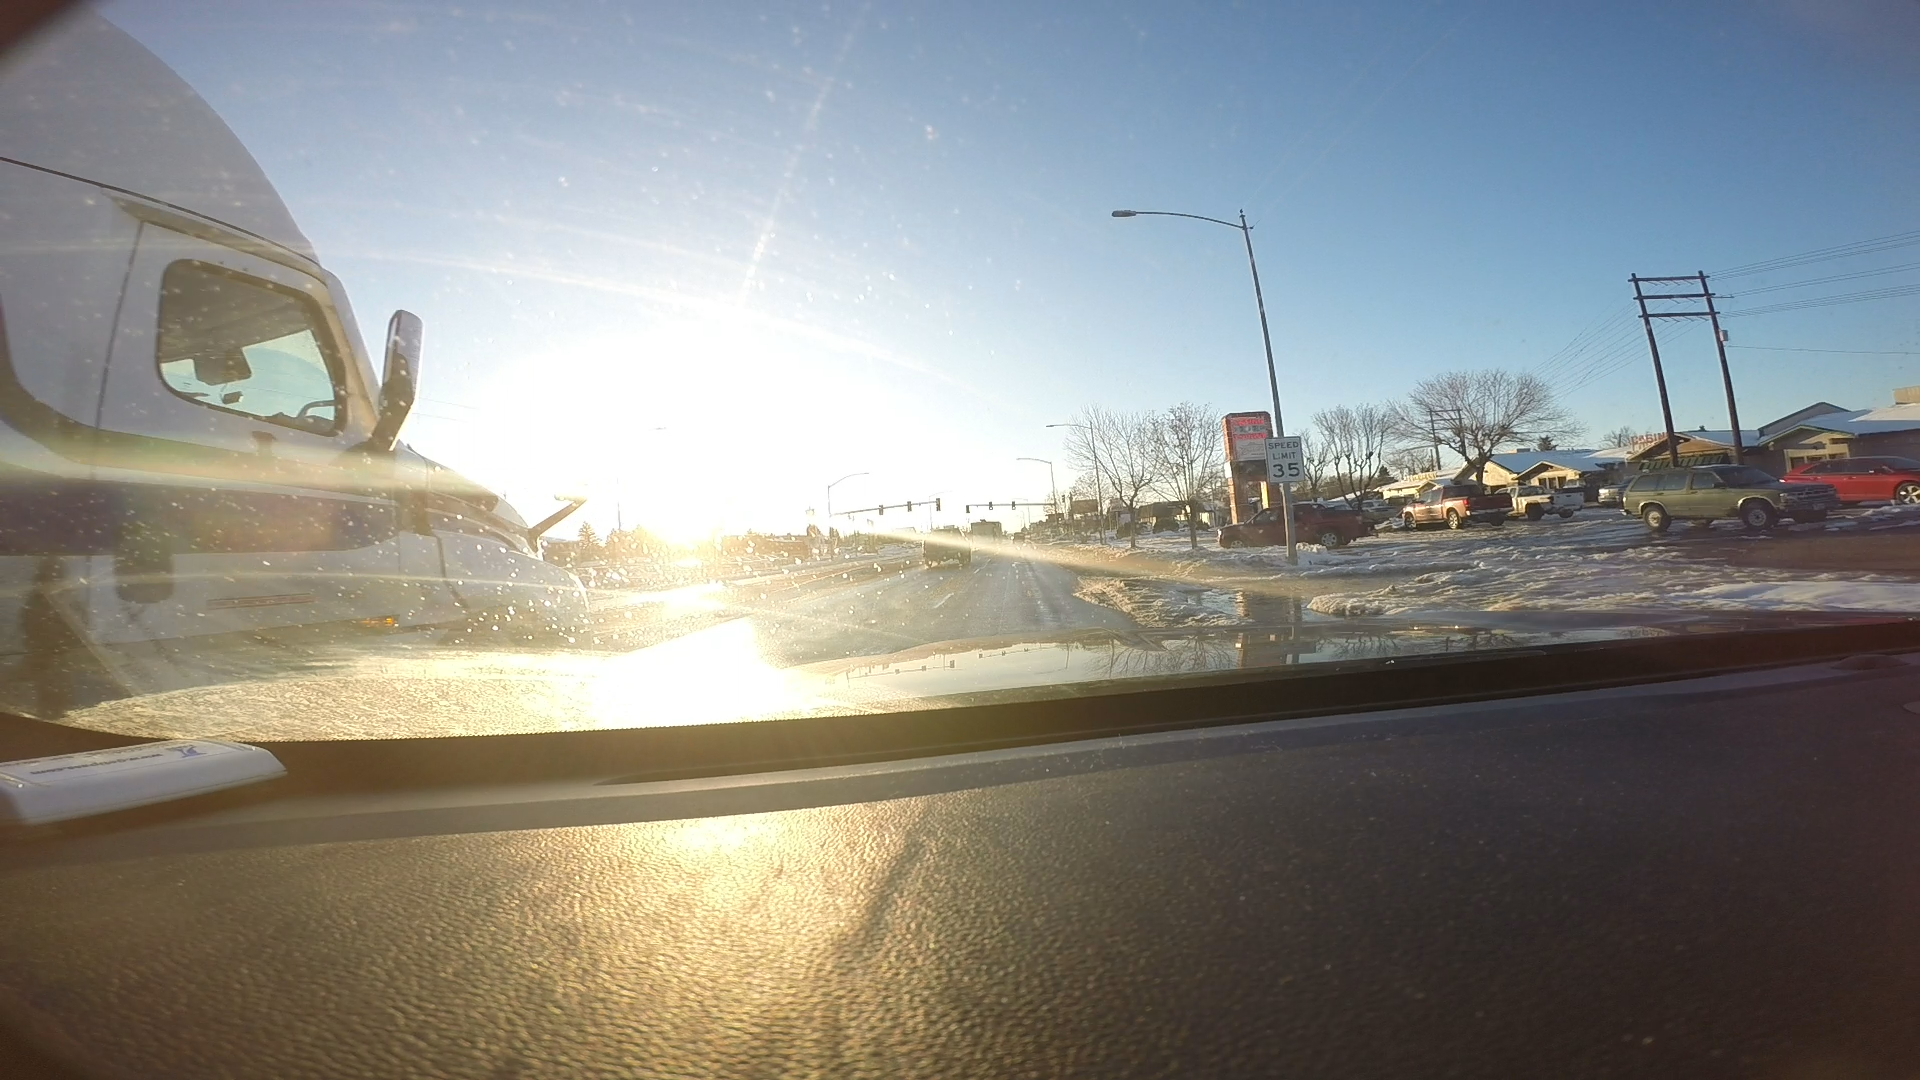
Speed limit sign label: mph35